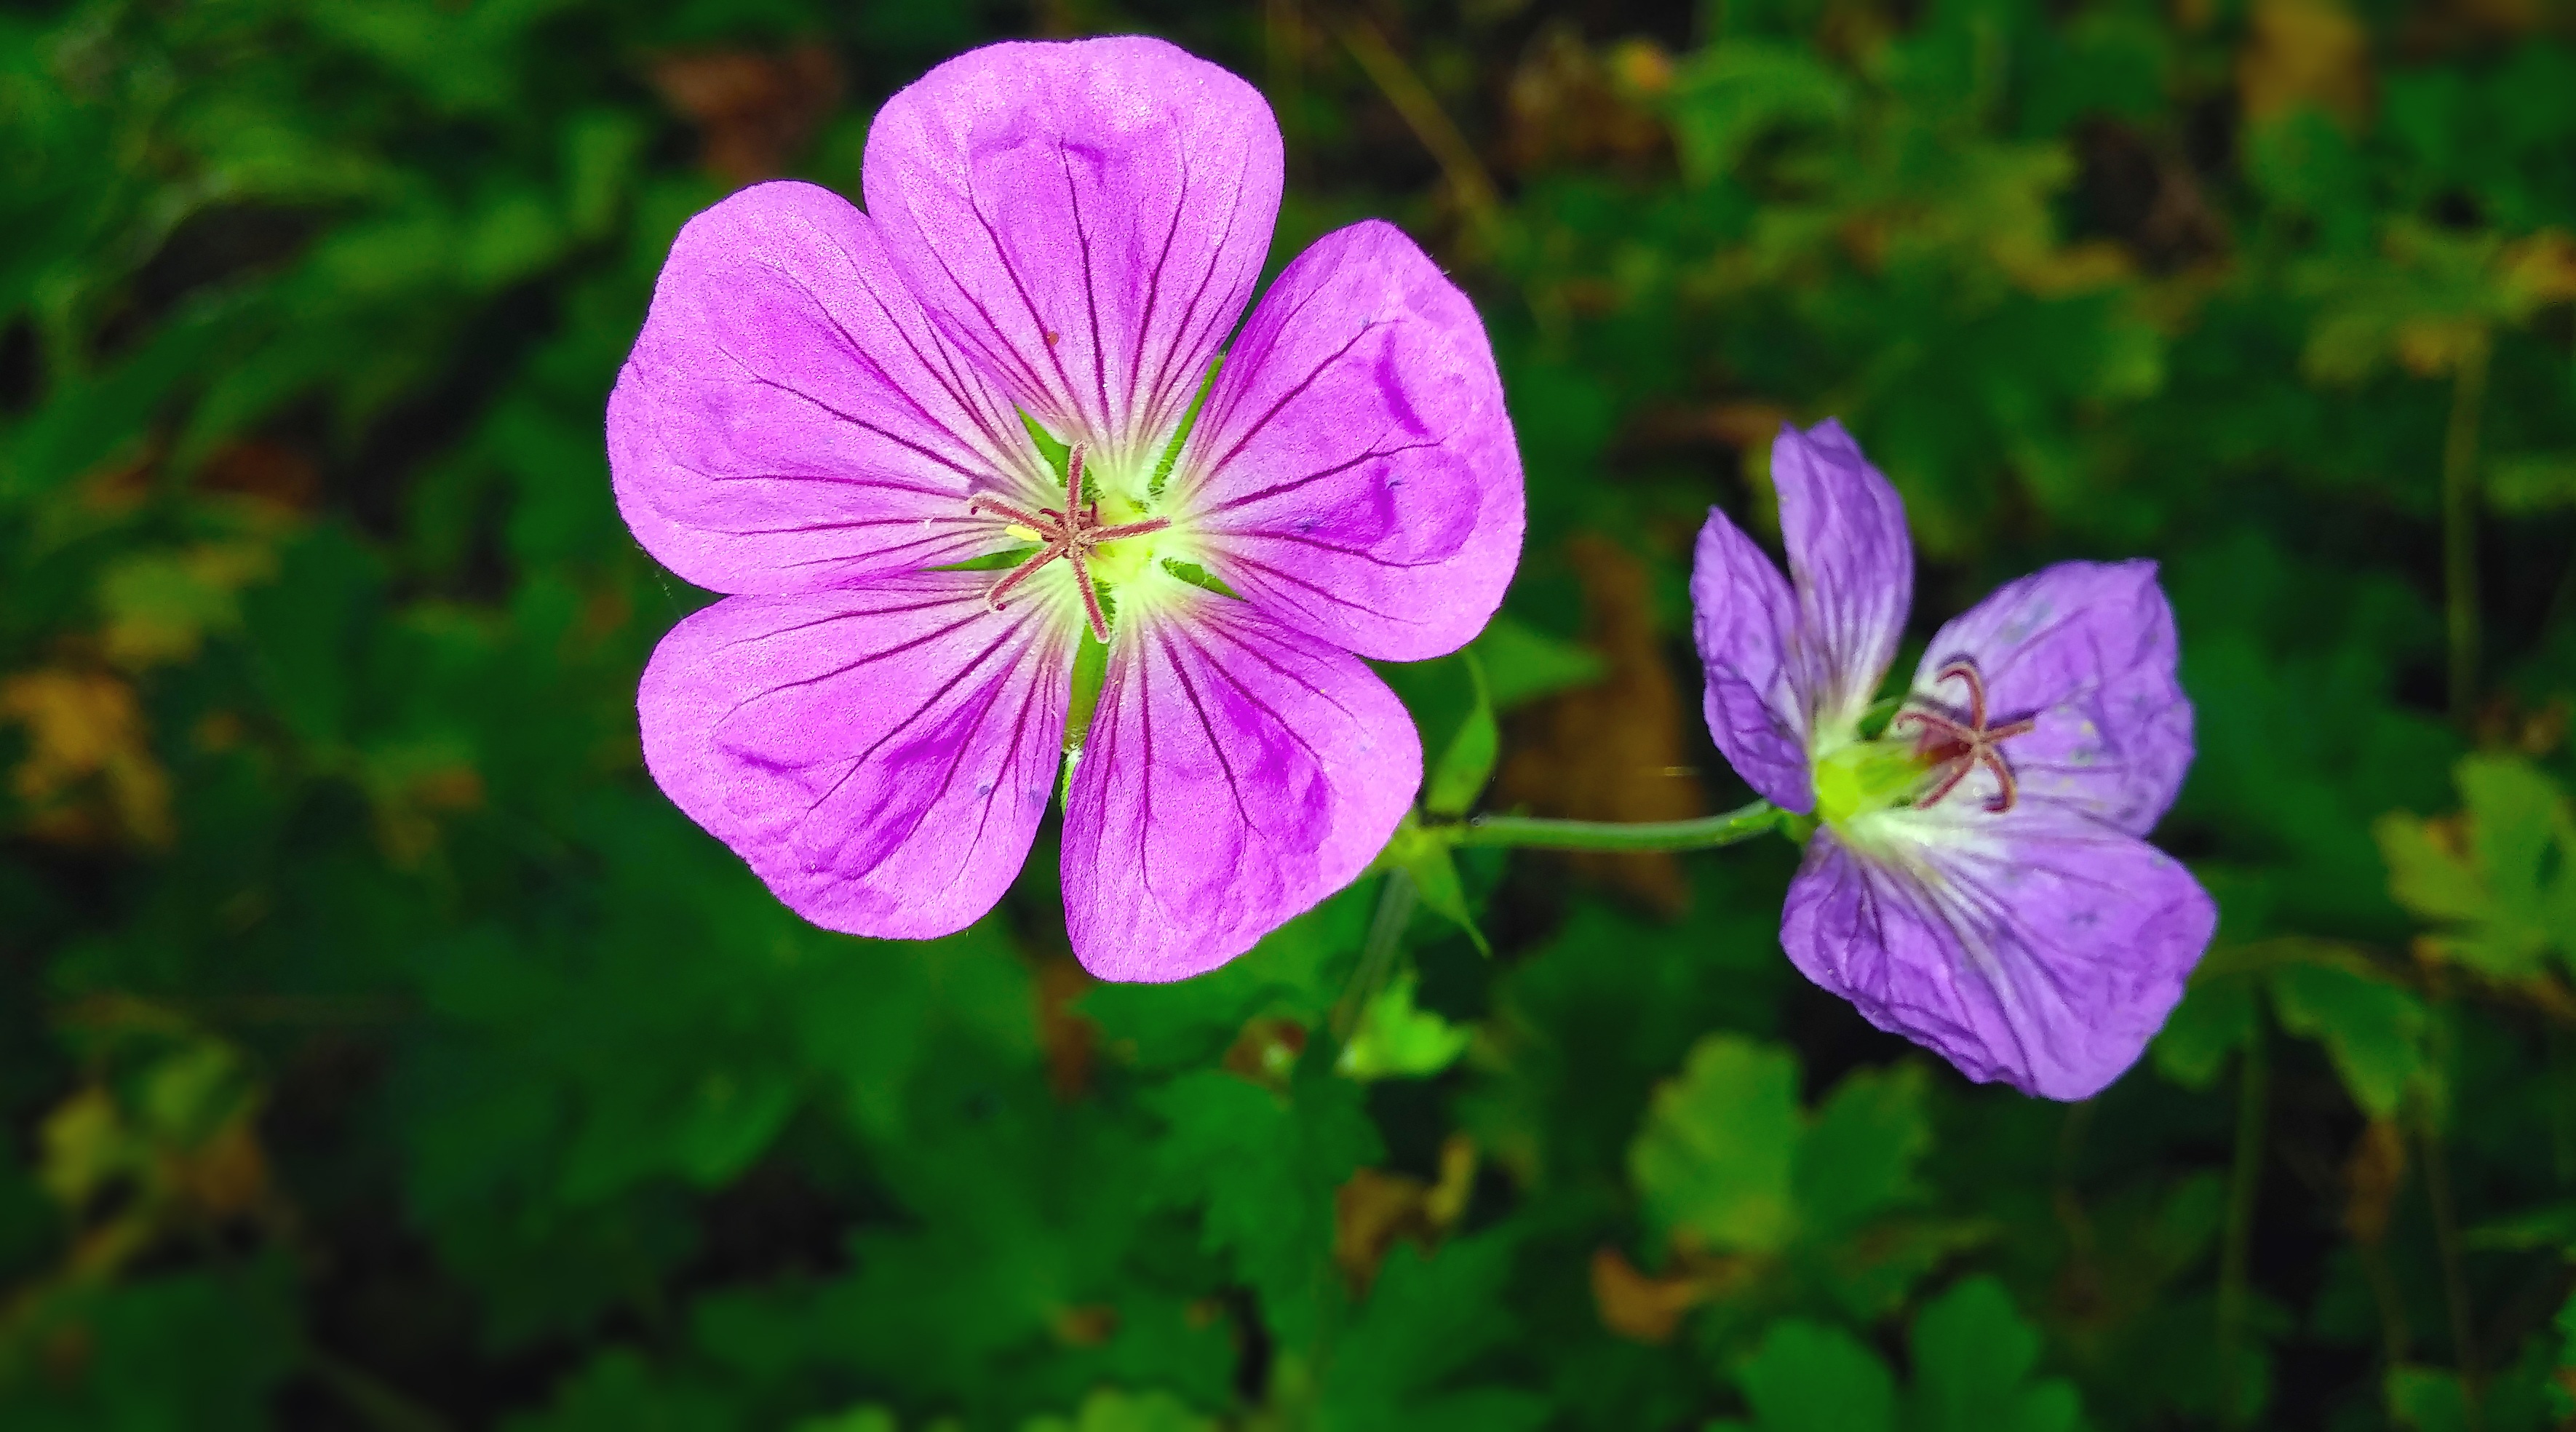
nature, blossom, plant, flower, petal, bloom, floral, botany, garden, pink, flora, perennial, botanical, wildflower, flowers, geranium, gardening, bright, horticulture, vibrant, herbaceous, botanic, macro photography, flowering plant, geraniaceae, geranium sanguineum, bloody crane's bill, bloody cranes bill, bloody geranium, crane flower, annual plant, land plant, violet family, geraniales